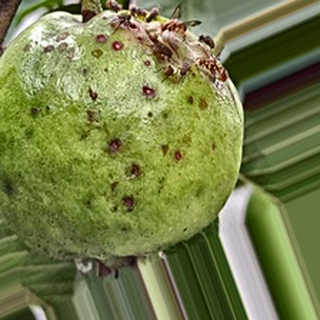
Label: guava_fruit_fly